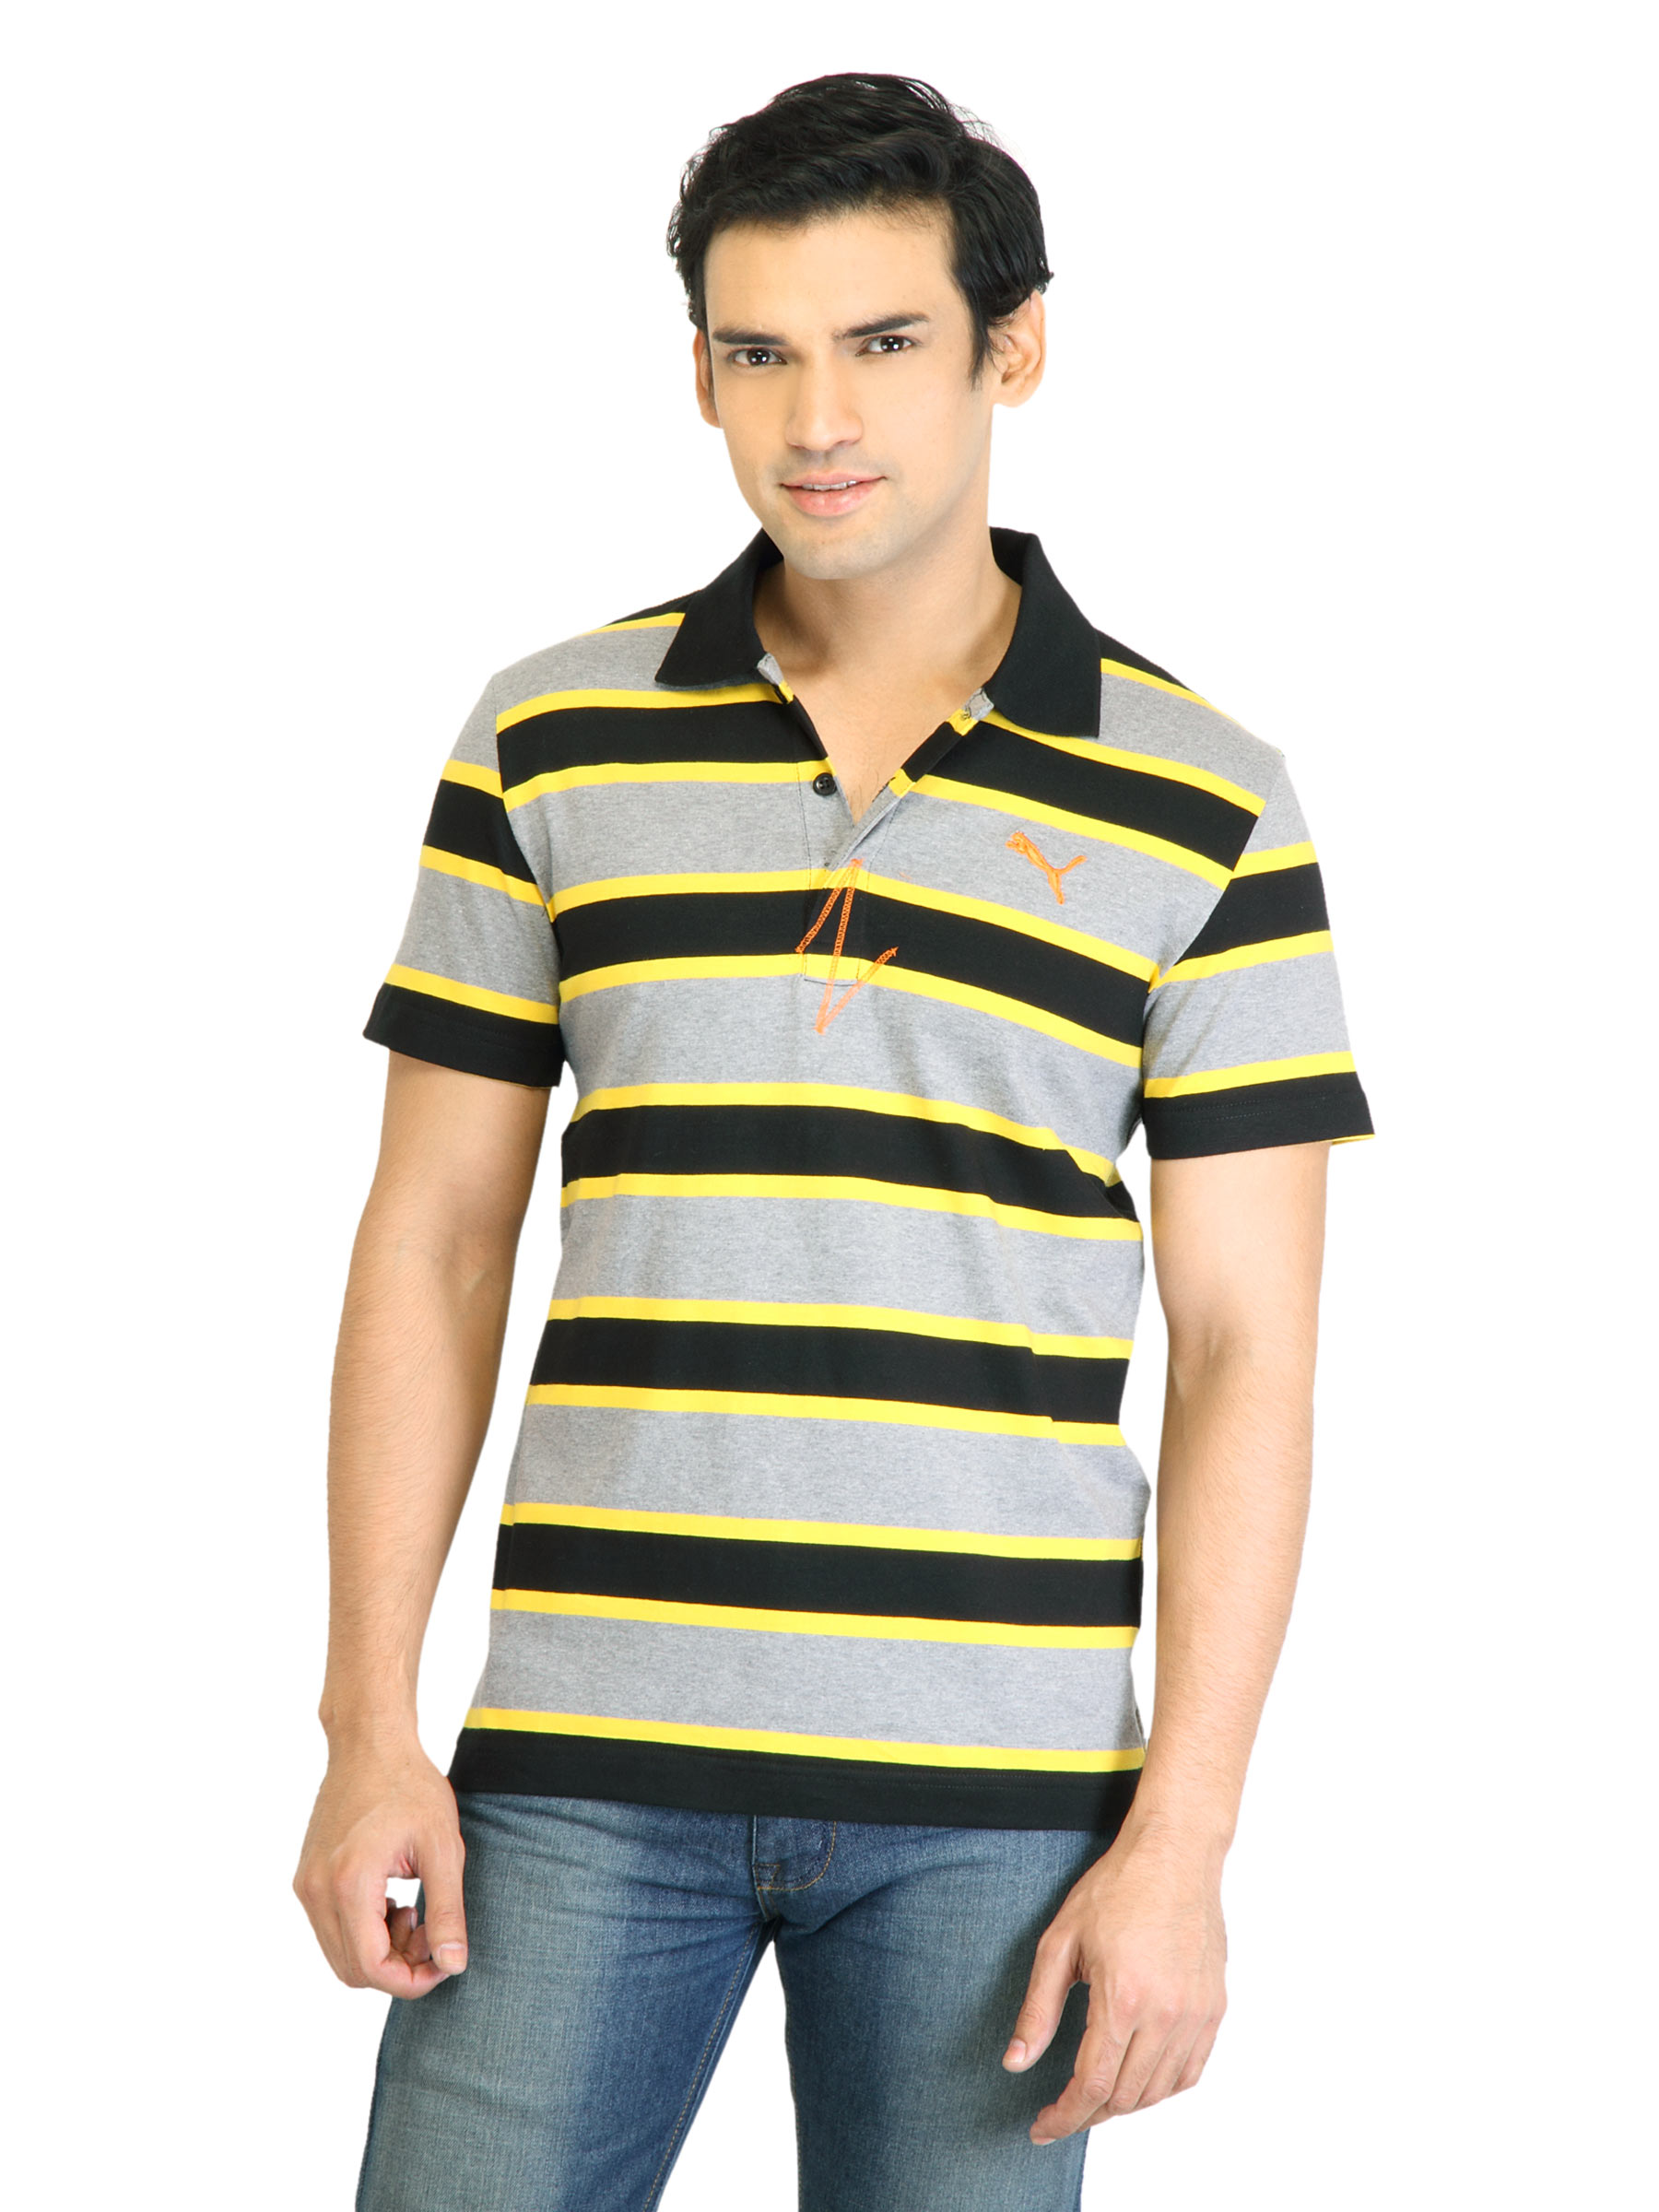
Puma Men Grey Polo Tshirt
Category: Apparel / Topwear / Tshirts
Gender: Men
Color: Grey
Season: Fall 2011
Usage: Casual